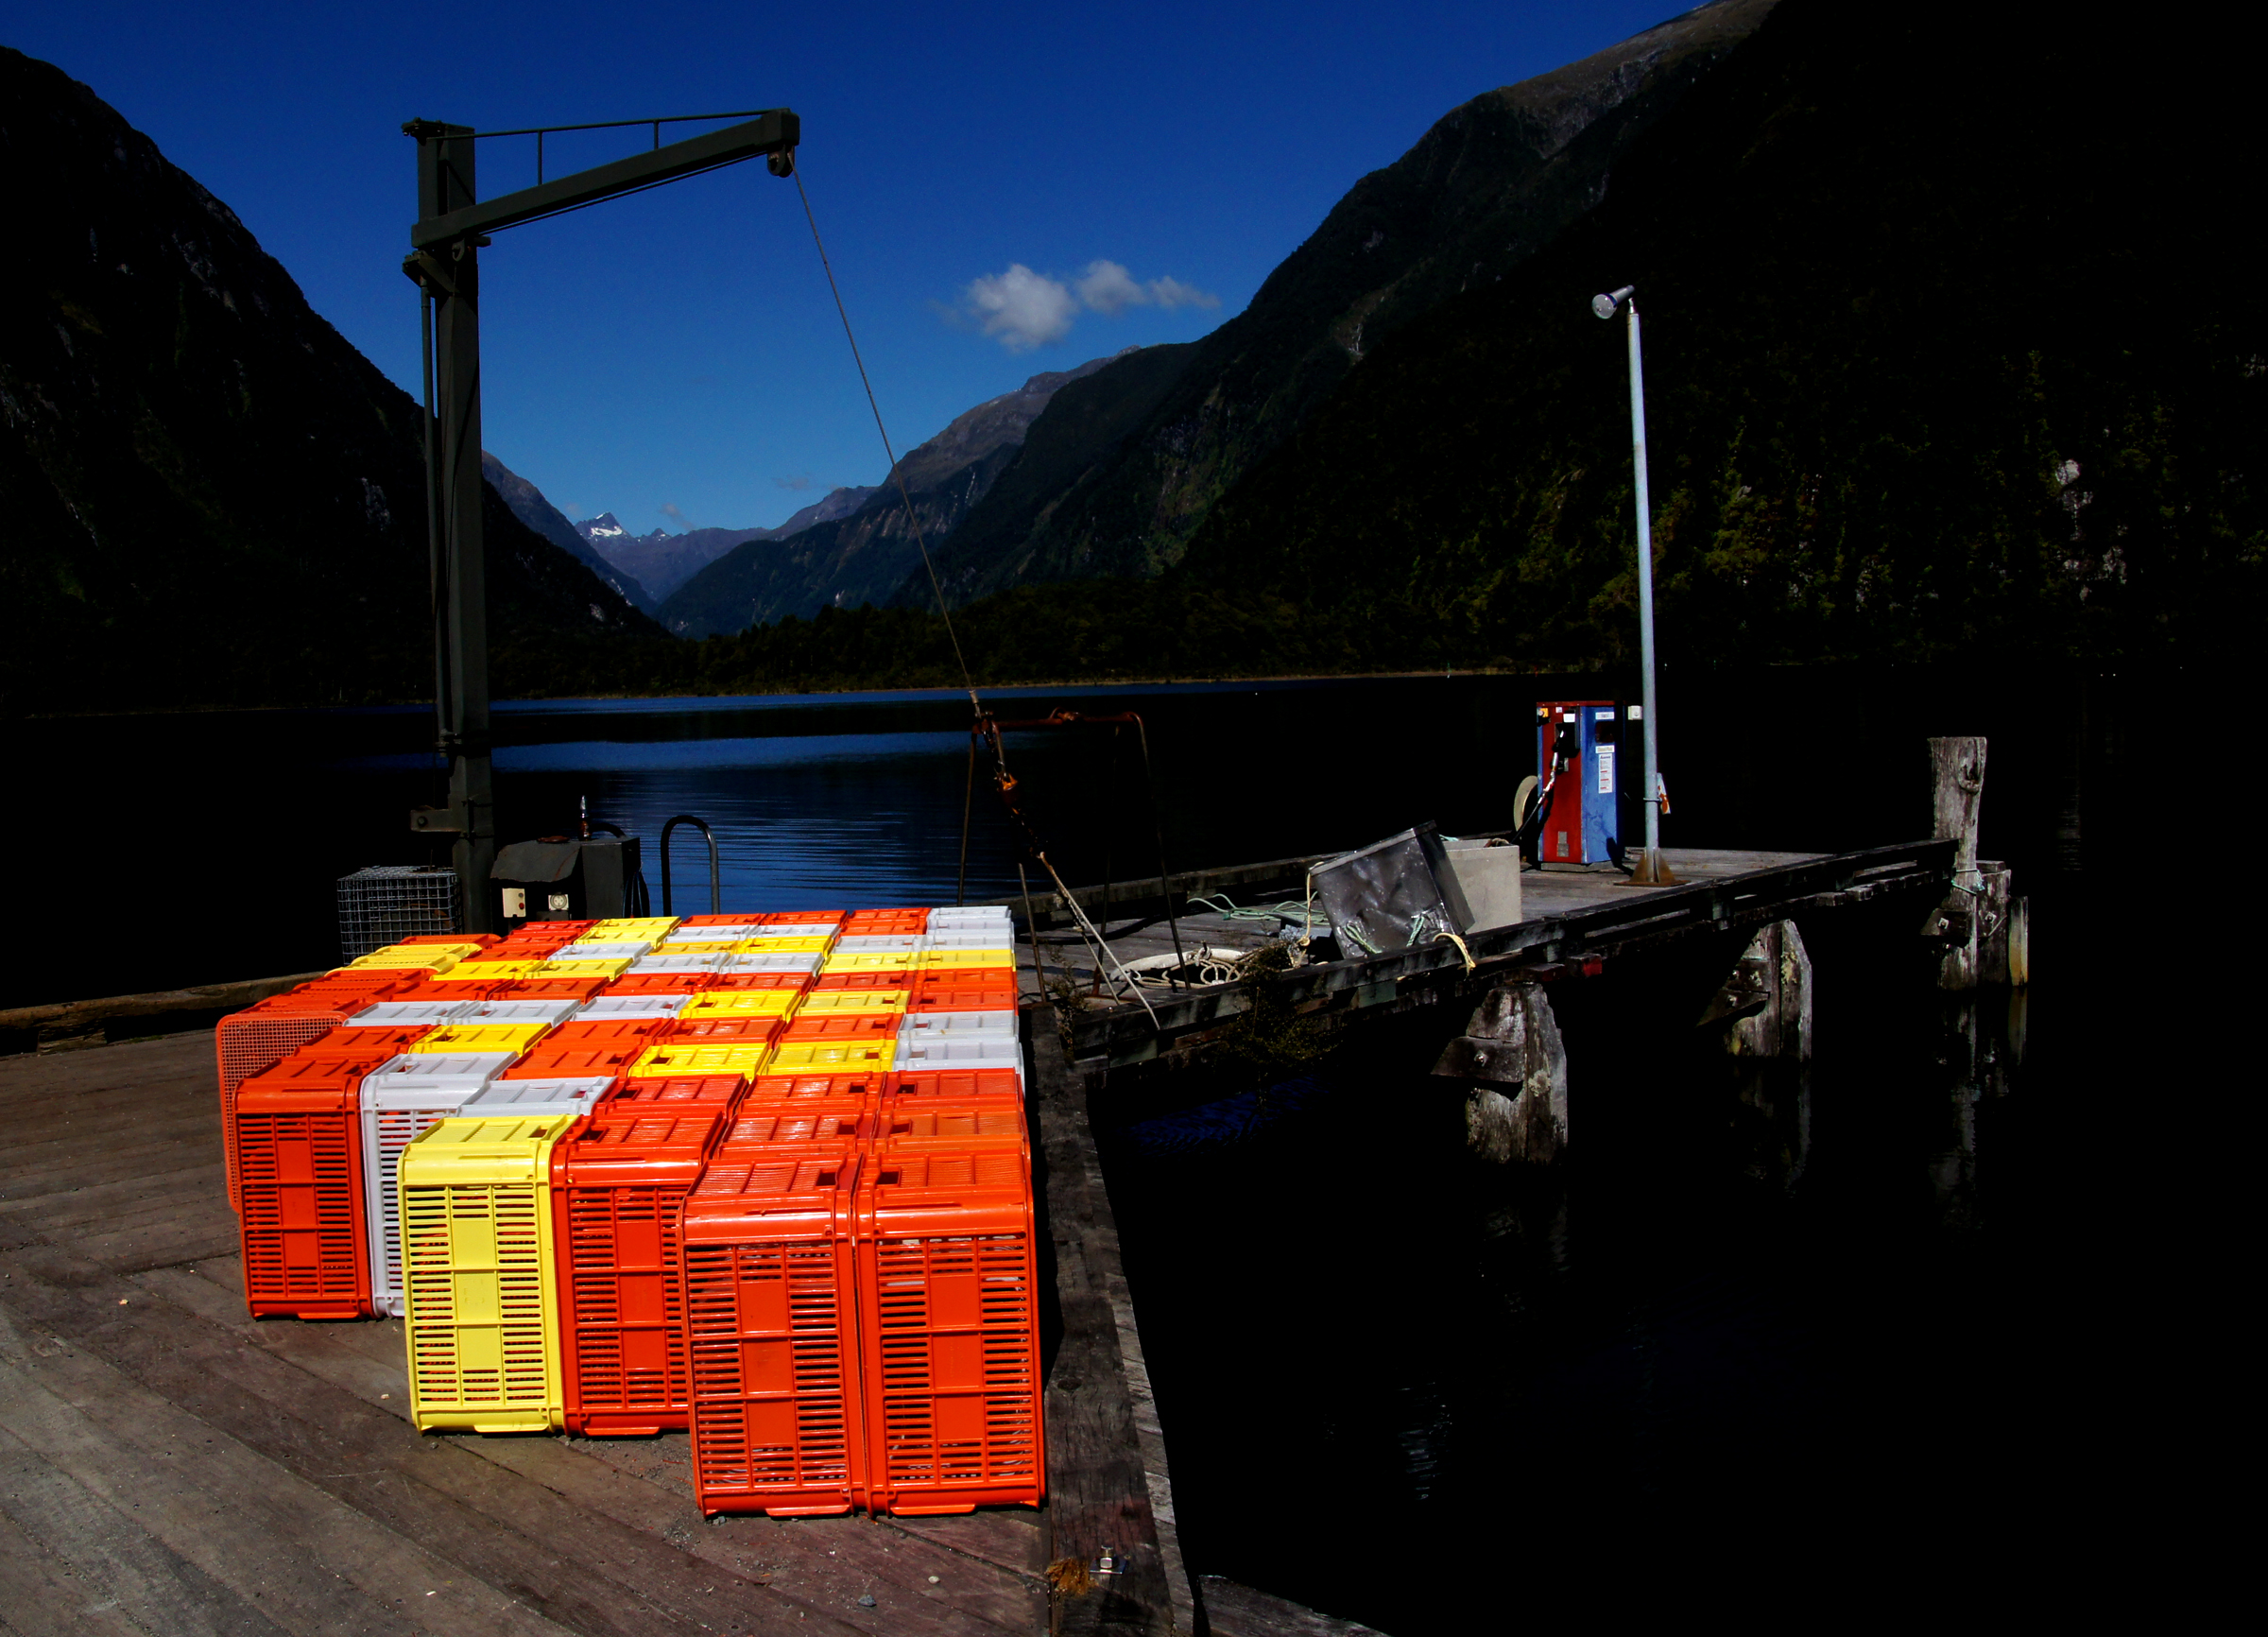
night, plastic, evening, reflection, red, vehicle, fishing, darkness, yellow, milfordsound, fishingboats, sonydslra580, tamron18270mmpzd, fishcrates